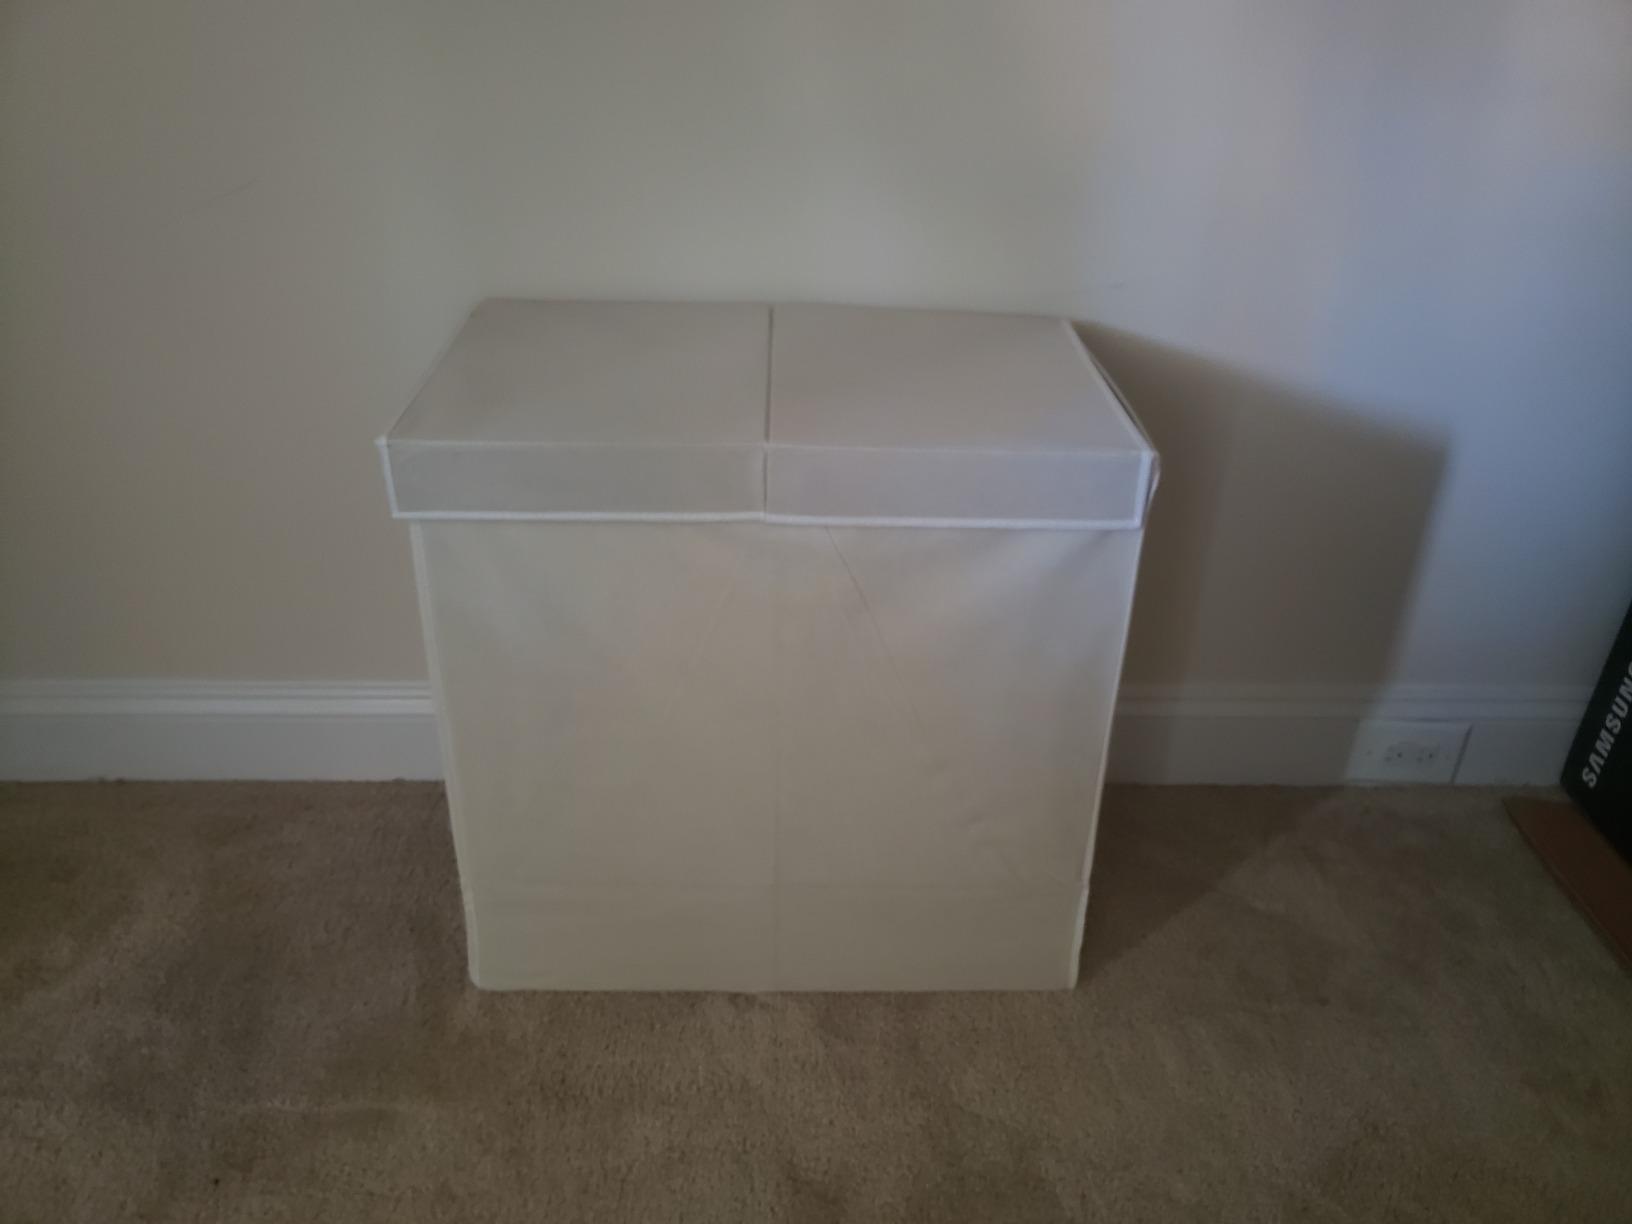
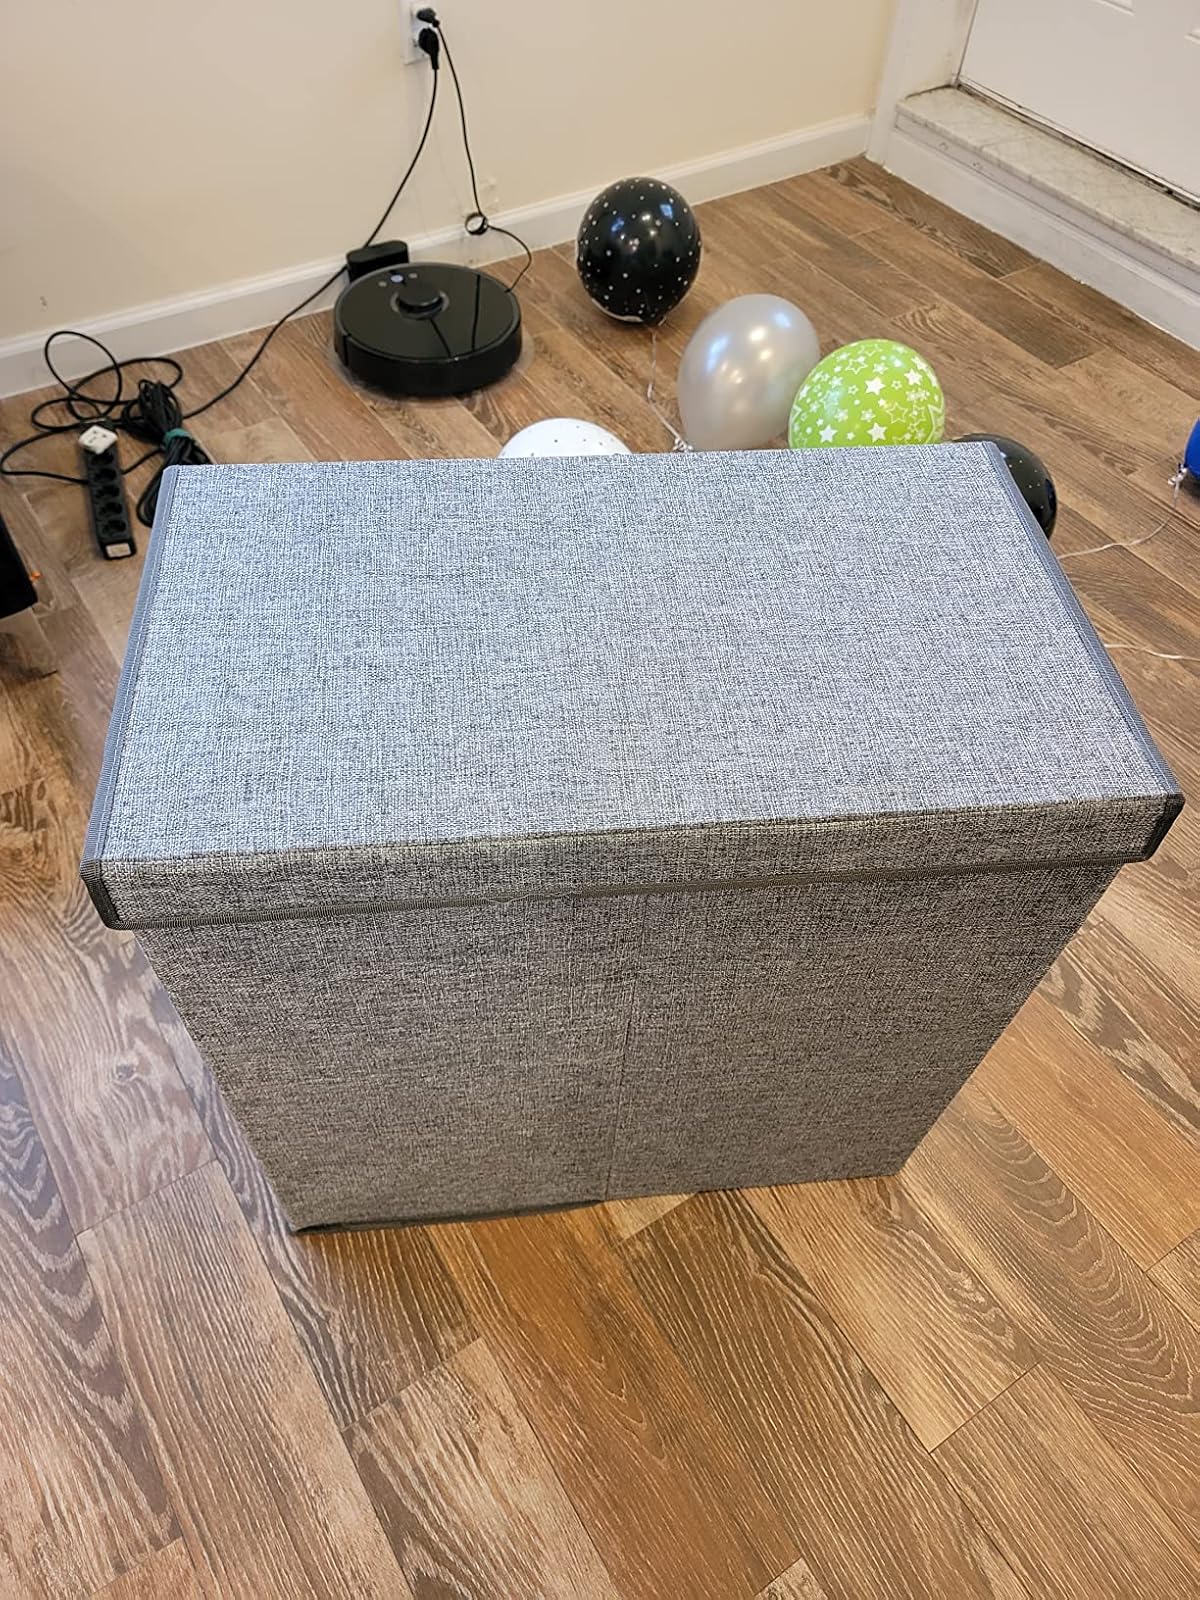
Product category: items_hamper
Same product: no